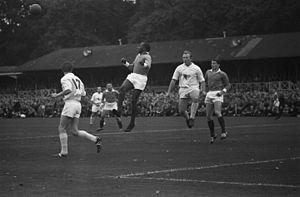
Darius Mfana Temba Dhlomo né le 9 août 1931, à Durban, une ville d'Afrique du Sud située dans la province du KwaZulu-Natal, est un sportif, footballeur, boxeur, musicien et un activiste politique sud-africain. Il a passé ses six dernières années dans la maison de repos Bruggerbosch à Enschede une commune et une ville de l'est des Pays-Bas. Il y meurt le 13 juin 2015.